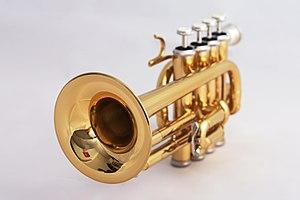
Le pavillon d'une trompette piccolo.
La trompette est un instrument de musique à vent de la famille des cuivres clairs. Elle est fabriquée dans un tube de 1,50 m de long comme le cornet. Le métal utilisé pour fabriquer la trompette est surtout le laiton. Pour en jouer, on utilise souvent 3 pistons ainsi que de l'air.